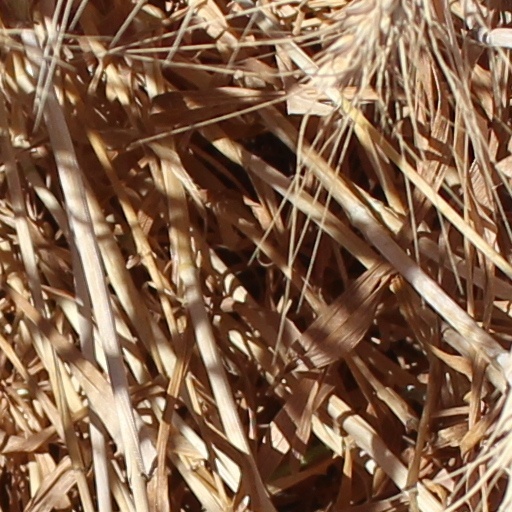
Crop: wheat